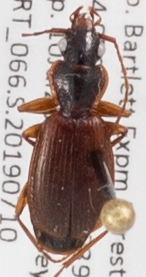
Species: Cymindis cribricollis
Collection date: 2019-07-10
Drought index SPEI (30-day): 0.334
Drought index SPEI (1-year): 1.28
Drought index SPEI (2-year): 0.664